Sheki halva

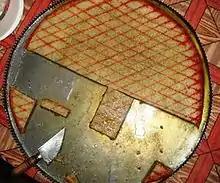
Top layer of rishta decorated with saffron

Sheki pakhlava has three main parts: the rishta, a thin webbing of dough; the stuffing; and syrup. The rishta is made by pouring kneaded batter onto a hot griddle through a special funnel in with eleven holes, moving it to form a web, and to bake very quickly.